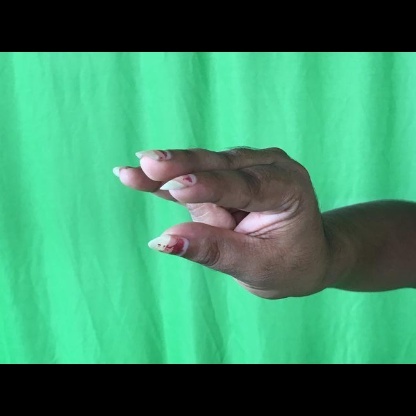
Mudra: Kangulam